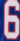
Number: 6